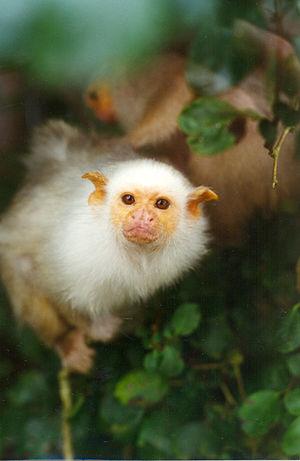
Le Ouistiti argenté désigne une espèce de primate de la famille des Callitrichidae qui se rencontre en Amérique du Sud.
Le Zoo de Jersey est un parc zoologique jersiais situé au Manoir des Augrès à La Trinité sur la plus grande île de l'archipel des îles Anglo-Normandes, l'île de Jersey. Étendu sur 13 ha il fut fondé en 1959 par le naturaliste Gerald Durrell. Depuis sa mort, la direction honorifique est confiée à sa femme, la biologiste Lee Durrell. Il est géré par le Durrell Wildlife Conservation Trust.